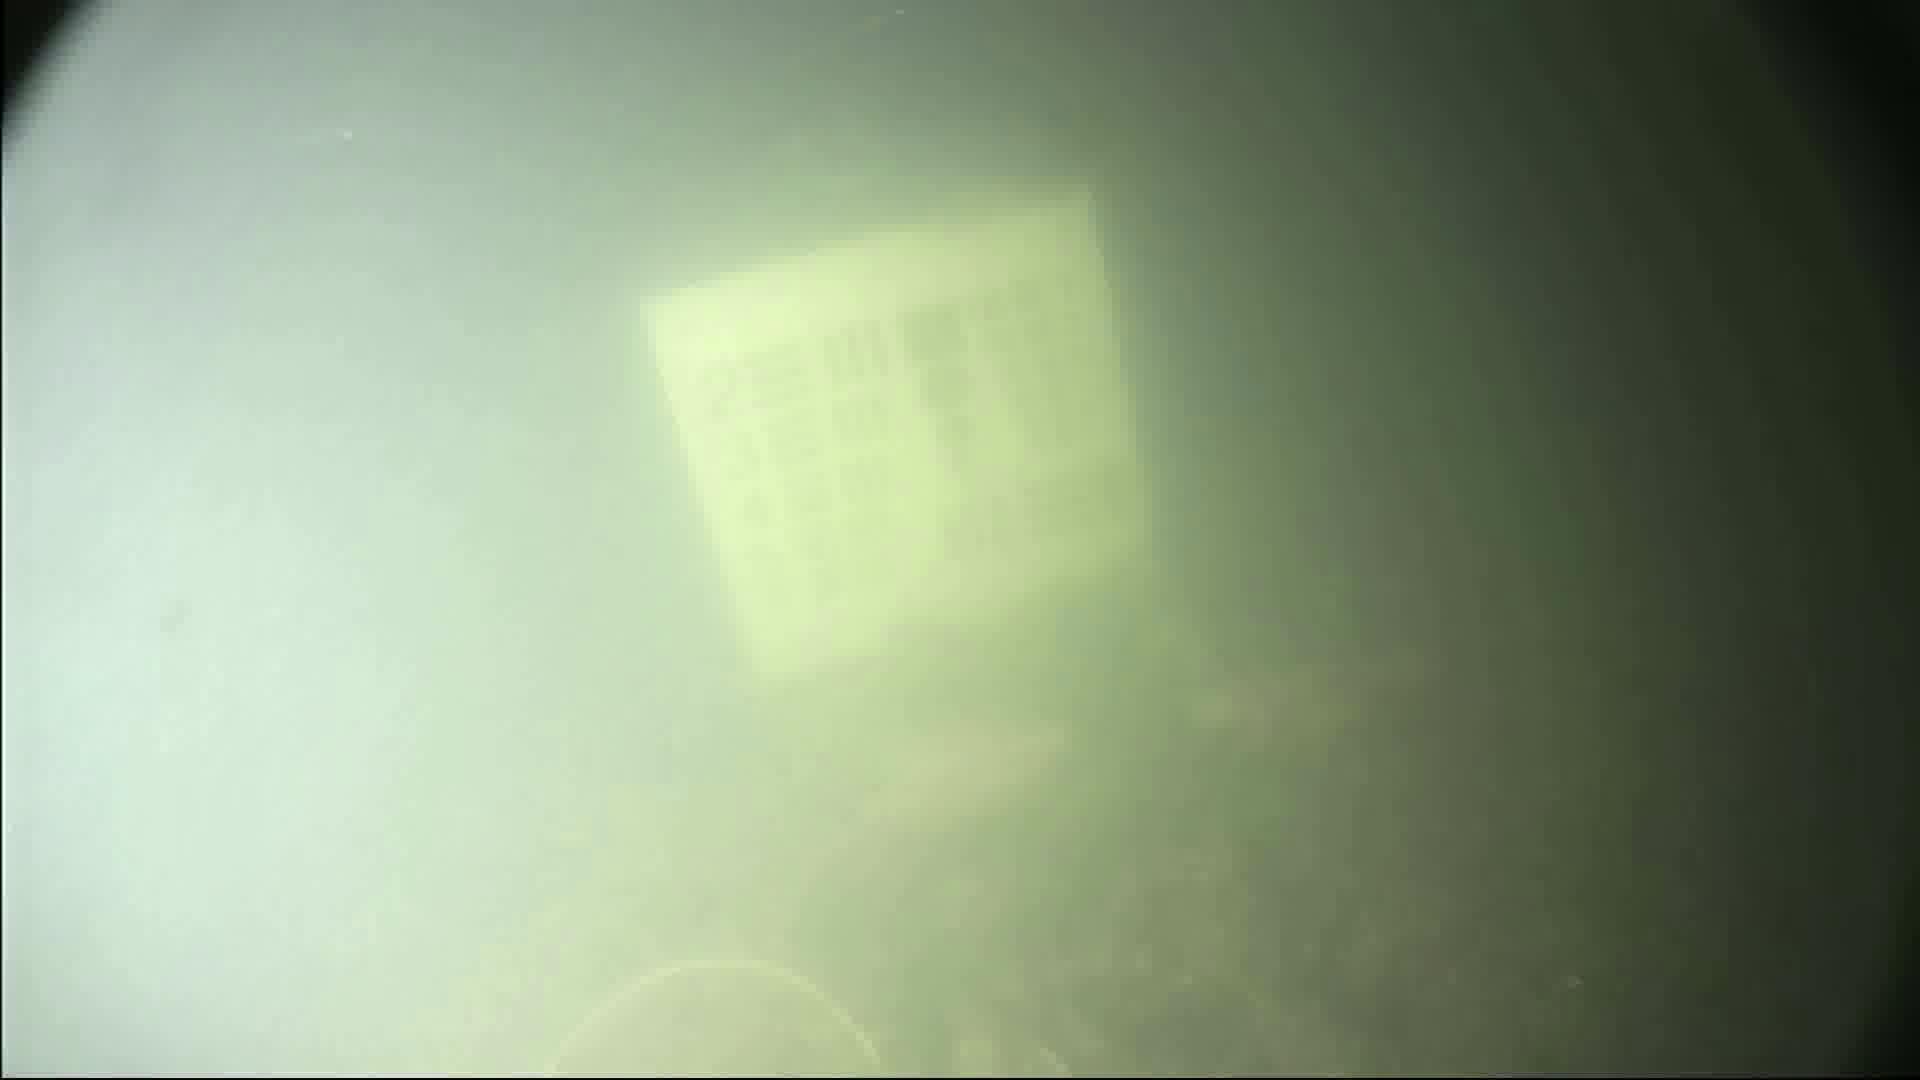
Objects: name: fish